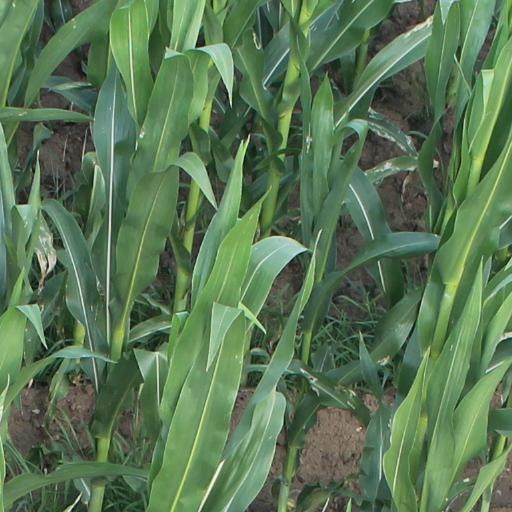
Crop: maize; corn